Natural History Museum of the University of Pisa

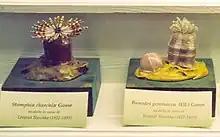
Blaschka glass sculpture

A project to devote the garden to the plants of Monte Pisano is currently underway.